Louisa Dow Benton

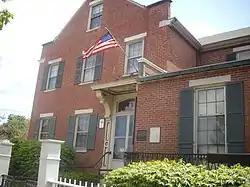
Neal Dow House in Portland, Maine.

Louisa Dwight Dow was born in Portland, Maine, March 23, 1831. She was the eldest child of General Neal Dow and Maria Cornelia Durant (Maynard) Dow. Her siblings included Emma Maynard Dow, Frederick Neal Dow, and Cornelia Maria Dow. She was educated in the best schools of Portland, the last and chief of which was the Free Street Seminary for Young Ladies, run by Master Hezekiah Packard. She had, besides these, teachers in French.